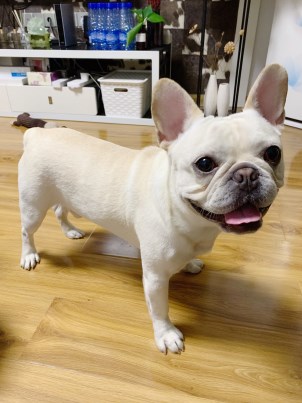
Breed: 1121-n000002-French_bulldog